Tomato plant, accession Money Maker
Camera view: tilt-top (135 deg); turntable rotation: 180 degrees
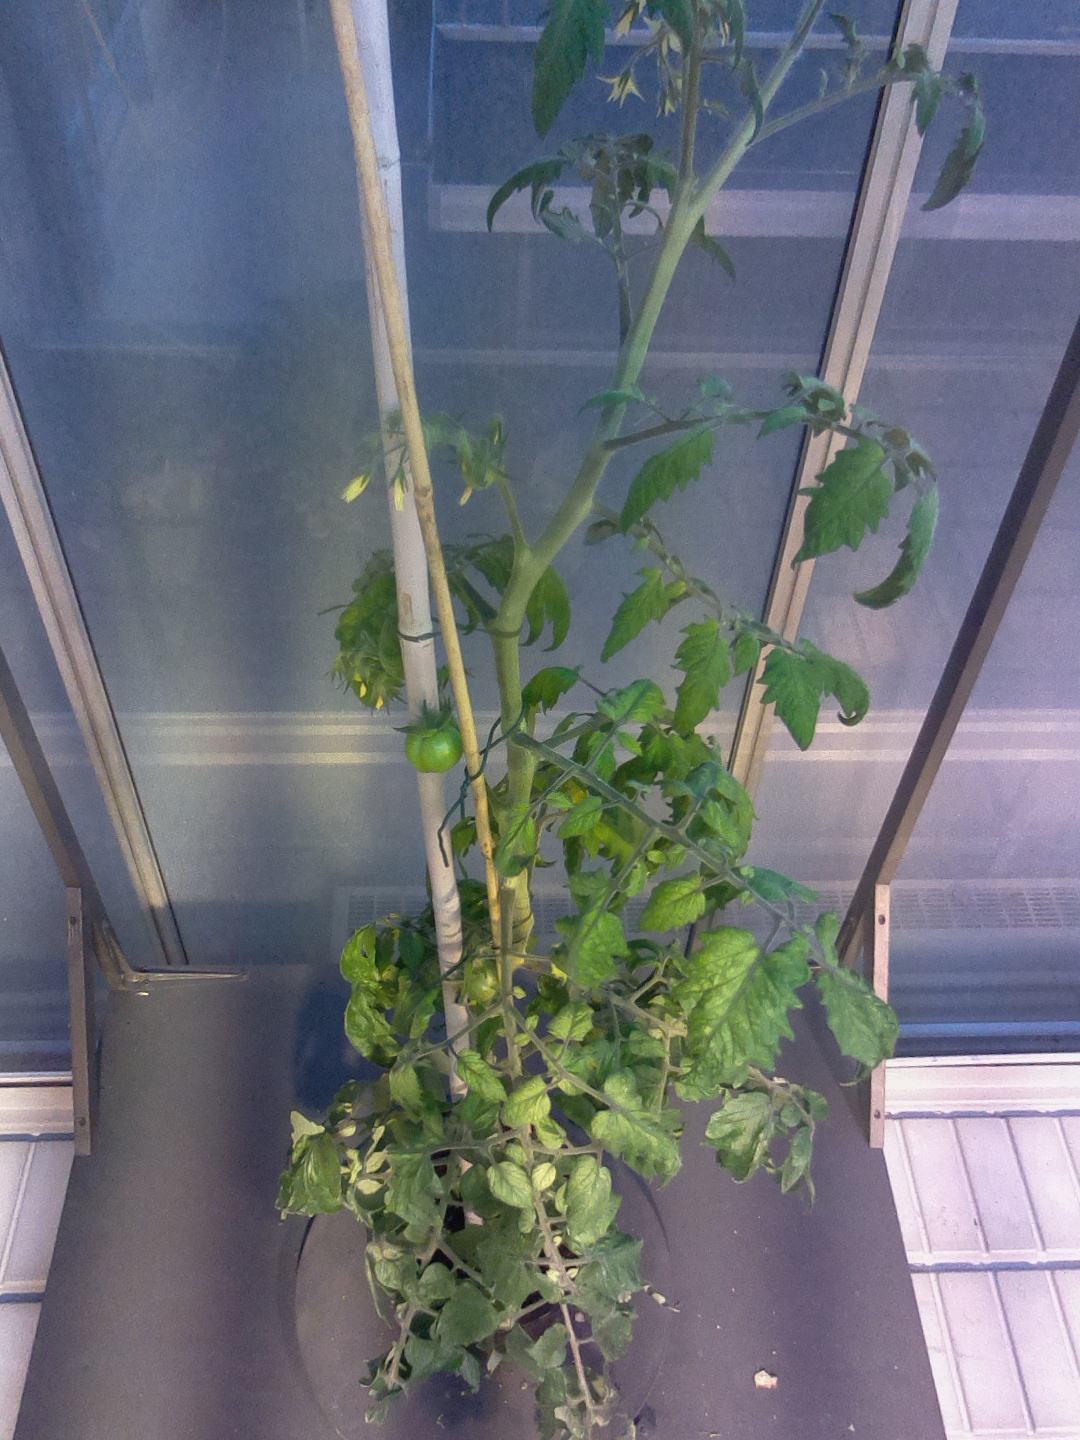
BBCH growth stage 73: 30%-40% of final fruit size